Wildmoos (Gilching)

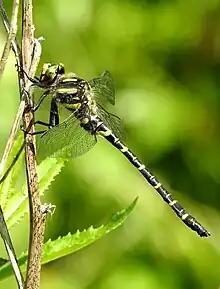
Two-striped Emerald Damselfly in Wildmoos Nature Reserve

The central part of Wildmoos consists of open Scots pine and birch moorland, while the peripheral areas have dense growths of common heather and bog birch in some places. Some specimens of shrubby birch also grow here. The shrubby birch is a very rare and significant glacial relic in Bavaria. In drier moor areas in the former peat extraction sites, there is a lichen-rich heath vegetation, and in wetter areas, the original high moor vegetation with round-leaved sundew, wintergreen, sheathed cottonsedge, and lingonberry can be found. The meadows in the peripheral areas now host rare plants such as the Siberian iris and the marsh gentian. The endangered lady's slipper orchid, which can grow up to 50 cm tall, can still be found here.